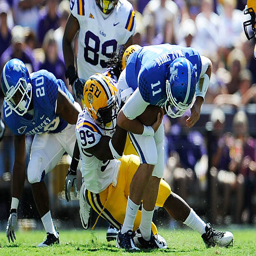
# sacks athlete # during a game being held .